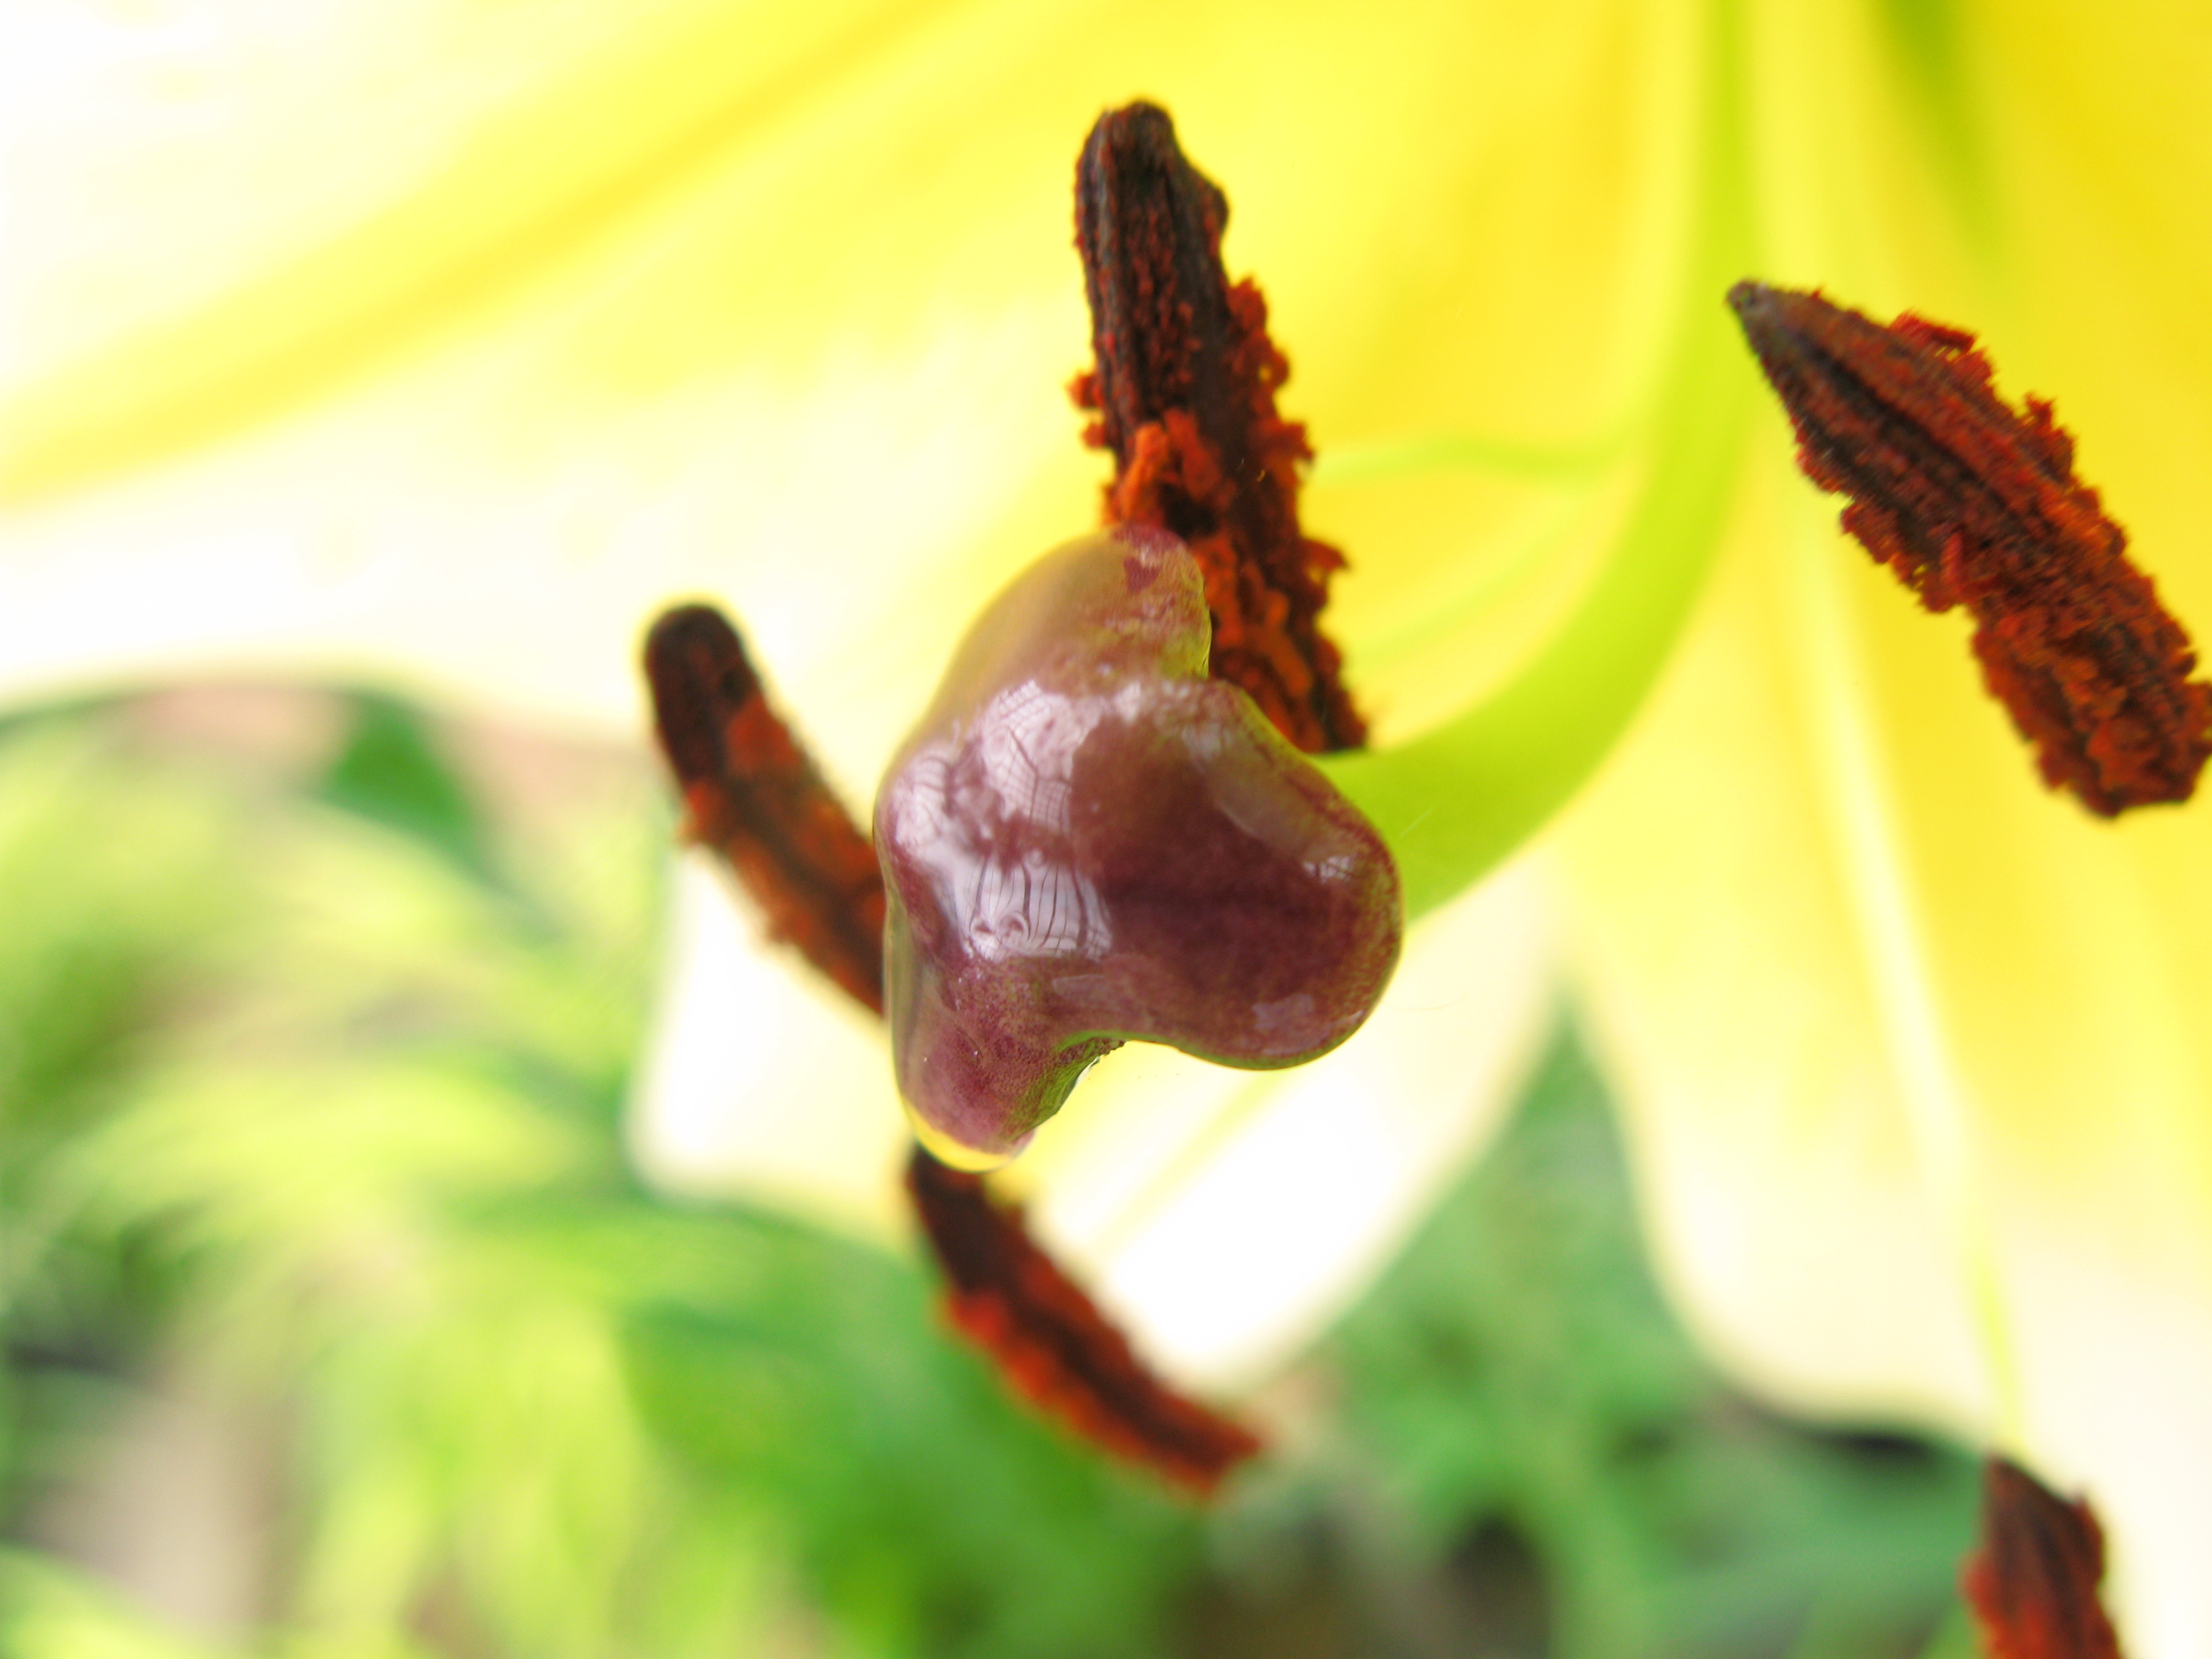
nature, plant, photography, leaf, flower, petal, pollen, high, insect, botany, yellow, flora, fauna, invertebrate, wildflower, close up, cool image, hires, lily, nectar, flowerpicturesnolimits, hi, res, lilium, g7, macro photography, flowering plant, plant stem, land plant